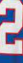
Number: 2